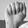
ASL letter: A